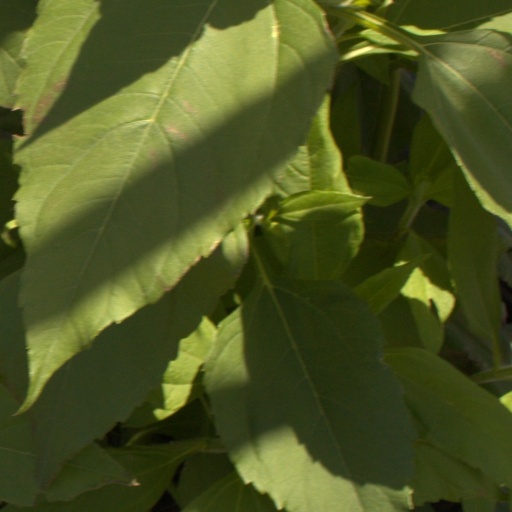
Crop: Jerusalem artichoke